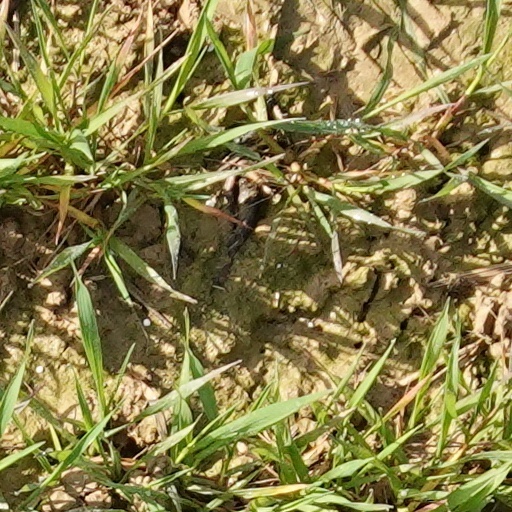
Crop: wheat